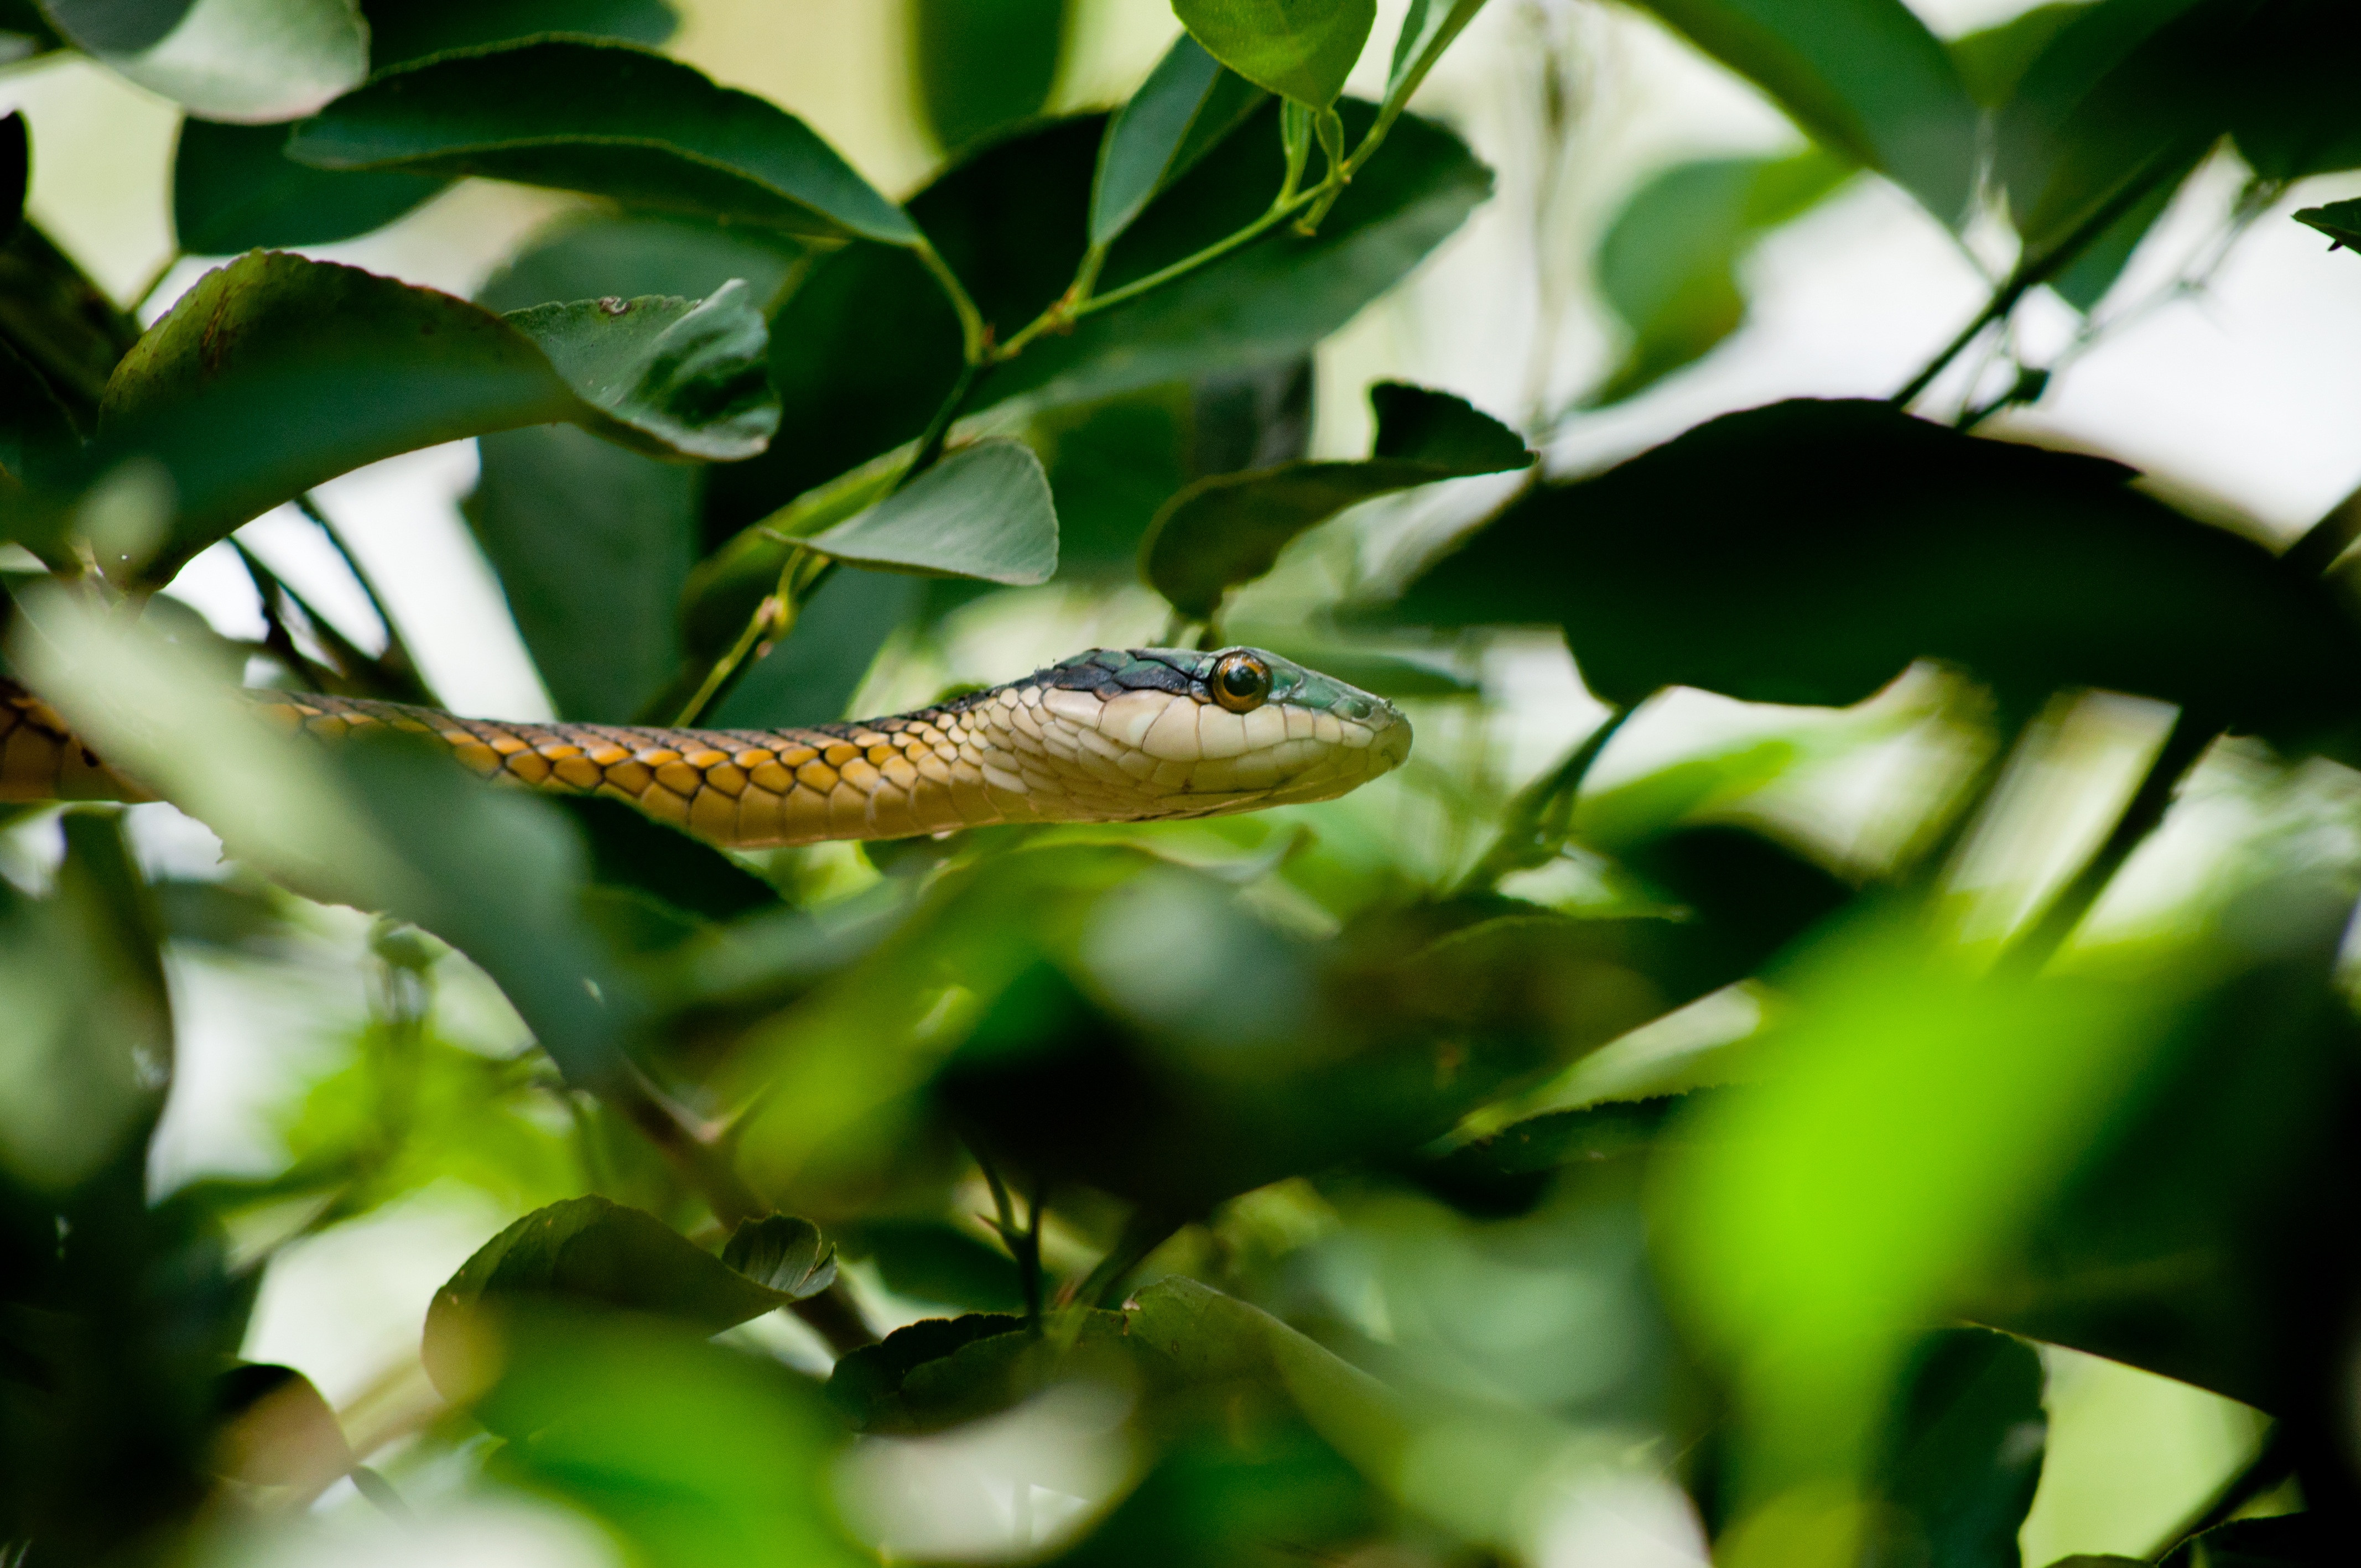
nature, branch, leaf, flower, animal, wildlife, wild, pattern, green, jungle, botany, reptile, flora, fauna, close up, rainforest, skin, snake, vertebrate, brazil, cobra, pantanal, tropics, dangerous, serpent, macro photography, scaled reptile